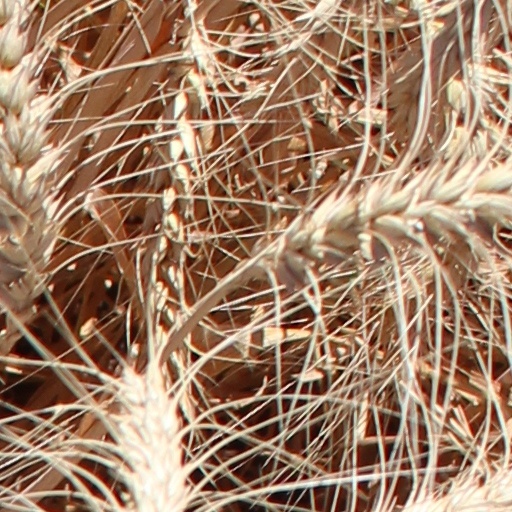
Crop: wheat